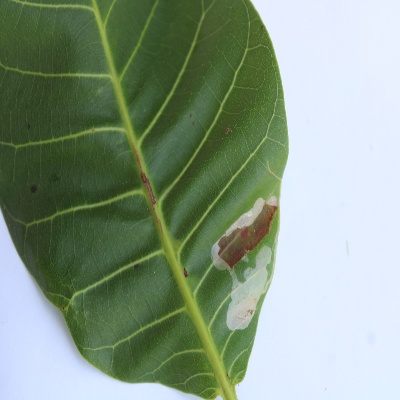
Crop: Cashew
Condition: leaf miner